American Hero (video game)

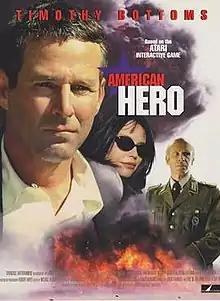
Promotional poster

American Hero is an adult-oriented interactive movie video game that was in development by Inter-Active Productions and planned to be published by Atari Corporation for the Atari Jaguar CD and PC. It was one of the planned titles that would have made use of the GameFilm, a then-newly developed in-house interactive movie format conceived by former Atari Corp. employee David Schwartz during his time at the company that was first used in "Caves of Fear", which served as technology demonstration of the format. In addition to being produced and designed by Schwartz, "American Hero" starred several Hollywood actors such as Timothy Bottoms, Gustav Vintas, Daniel Roebuck, Lawrence Tierney, and Musetta Vander.